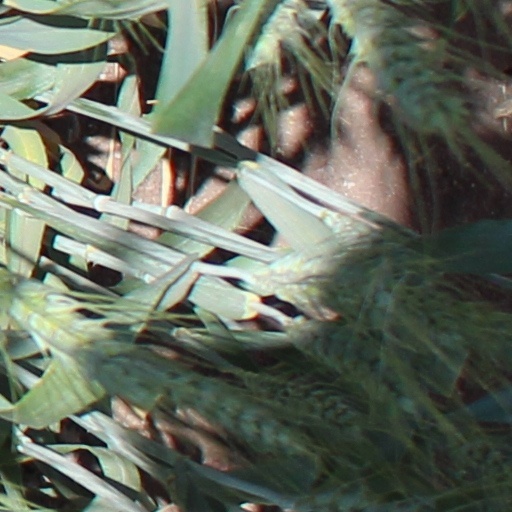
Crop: wheat